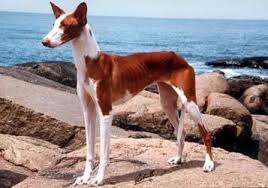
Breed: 210-n000006-Ibizan_hound